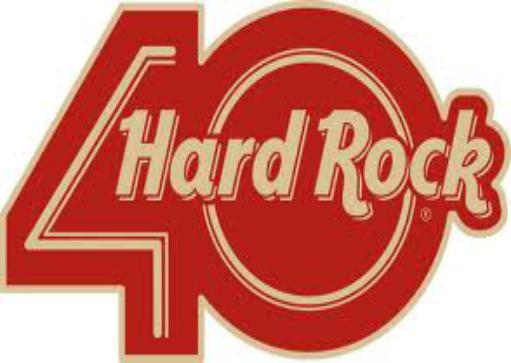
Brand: Hard Rock Cafe
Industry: Food